Goobang (Ashburnham County parish)

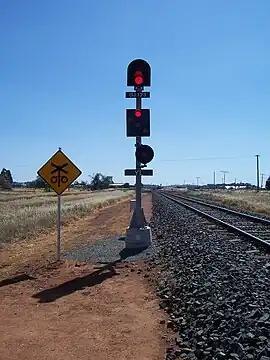
Goobang, NSW

Goobang is a bounded rural locality, and cadastral parish in Parkes Shire, Central, New South Wales, Australia, and is about 300km west-northwest of NSW's capital city of Sydney, and is on the Goobang Creek.